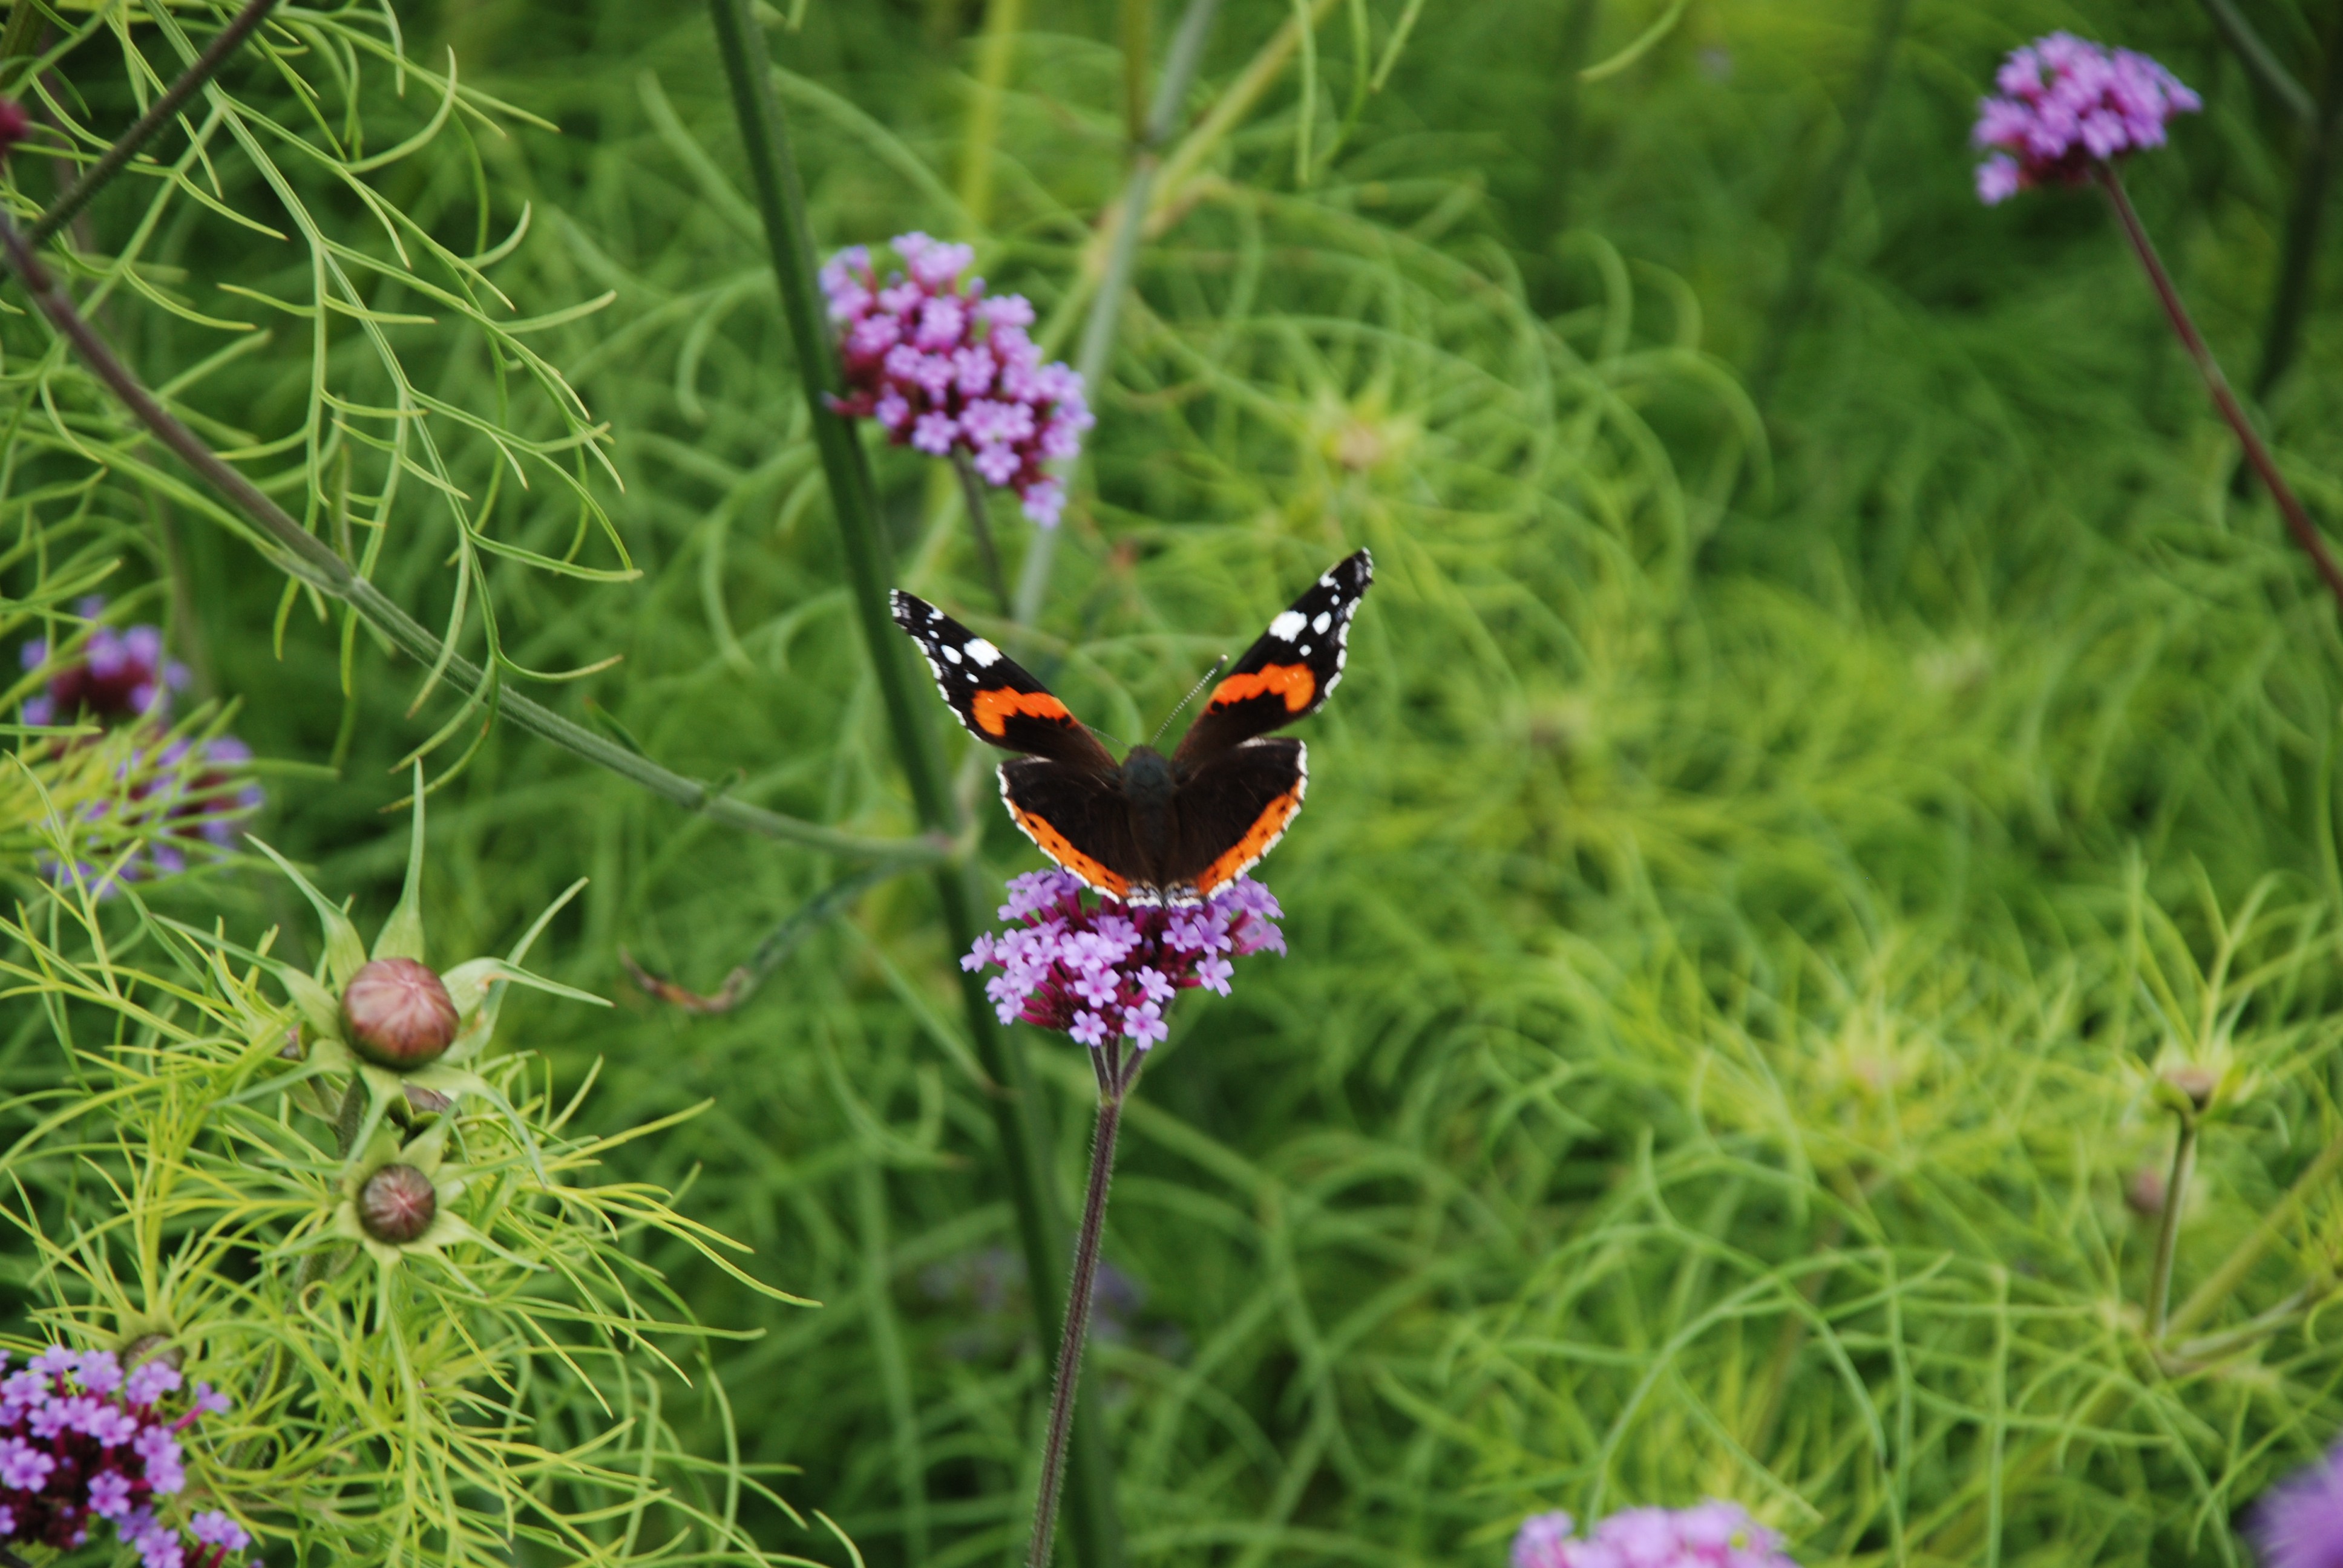
nature, grass, plant, lawn, meadow, prairie, flower, insect, botany, nikon, butterfly, garden, flora, fauna, invertebrate, wildflower, moscow, russia, d80, nectar, moskau, nikond80, moscou, macro photography, flowering plant, pollinator, land plant, moths and butterflies